Moncton East (electoral district)

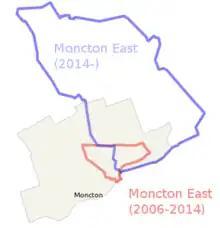
The electoral districts of Moncton East (2006-2014) and Moncton East (2014-) as they relate to the City of Moncton.

The district includes the northeasternmost parts of the city of Moncton, as well as neighbouring suburban communities northeast of Moncton, stretching into the edge of Kent County.